Ameen Rihani

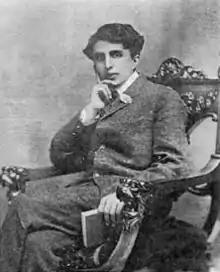
Ameen Rihani in 1904

In 1905 he returned to his native mountains. During an ensuing six-year period of solitude, he published, in Arabic, two volumes of essays, a book of allegories and a few short stories and plays. Rihani, who was influenced by the American poet Walt Whitman, introduced prose poetry to Arab literature. His new style of poetry was published as early as 1905. This new concept flourished in the Arab world and continued to lead modern Arab poetry after Rihani's death in 1940 and throughout the second half of the 20th century. Additionally, he lectured at the Syrian Protestant College (later The American University of Beirut) and in a few other institutions in Lebanon and the Arab World, as well as in the cities of Aleppo, Cairo, Damascus, Jerusalem, and others. He also worked, along with other national leaders, for the liberation of his country from Turkish rule. In 1910 he published "Ar-Rihaniyyaat", the book that established him as a forward thinker and a visionary. As a result of "Ar-Rihaniyyaat", the Egyptian media hailed him as "The Philosopher of Freike". During this same period of mountain solitude "The Book of Khalid" was written and was later published in 1911 after he returned to New York. The illustrations for this book, which was the first English novel ever written by a Lebanese/Arab, were provided by Khalil Gibran. A reception was held in honor of Rihani for the release of "The Book of Khalid" and the president of the New York Pleiades Club crowned him with a laurel garland.